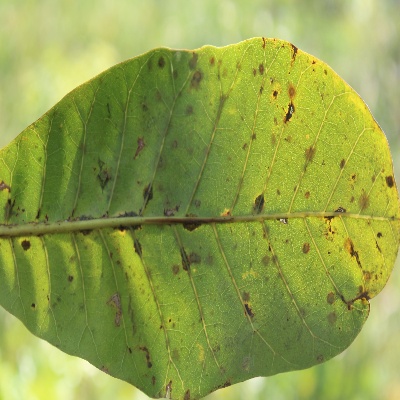
Crop: Cashew
Condition: anthracnose